John Anderson (Scottish engineer)

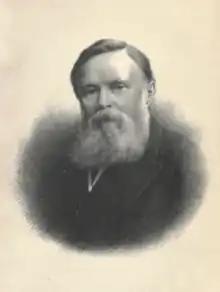
Sir John Anderson

Sir John Anderson FRSE KB (9 December 1814 - 28 July 1886) was a Scottish engineer and inventor best known for revolutionising the production of armaments at the Royal Arsenal.